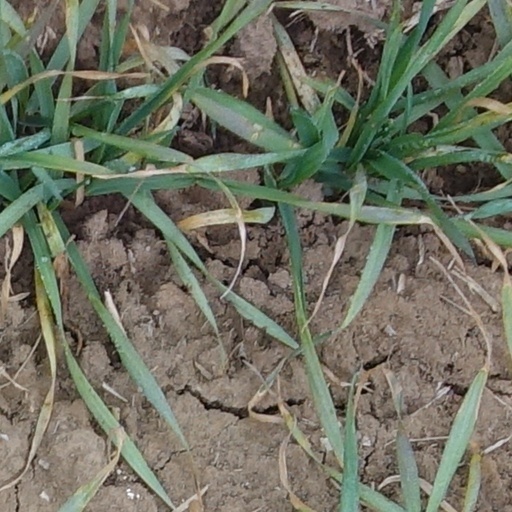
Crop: wheat